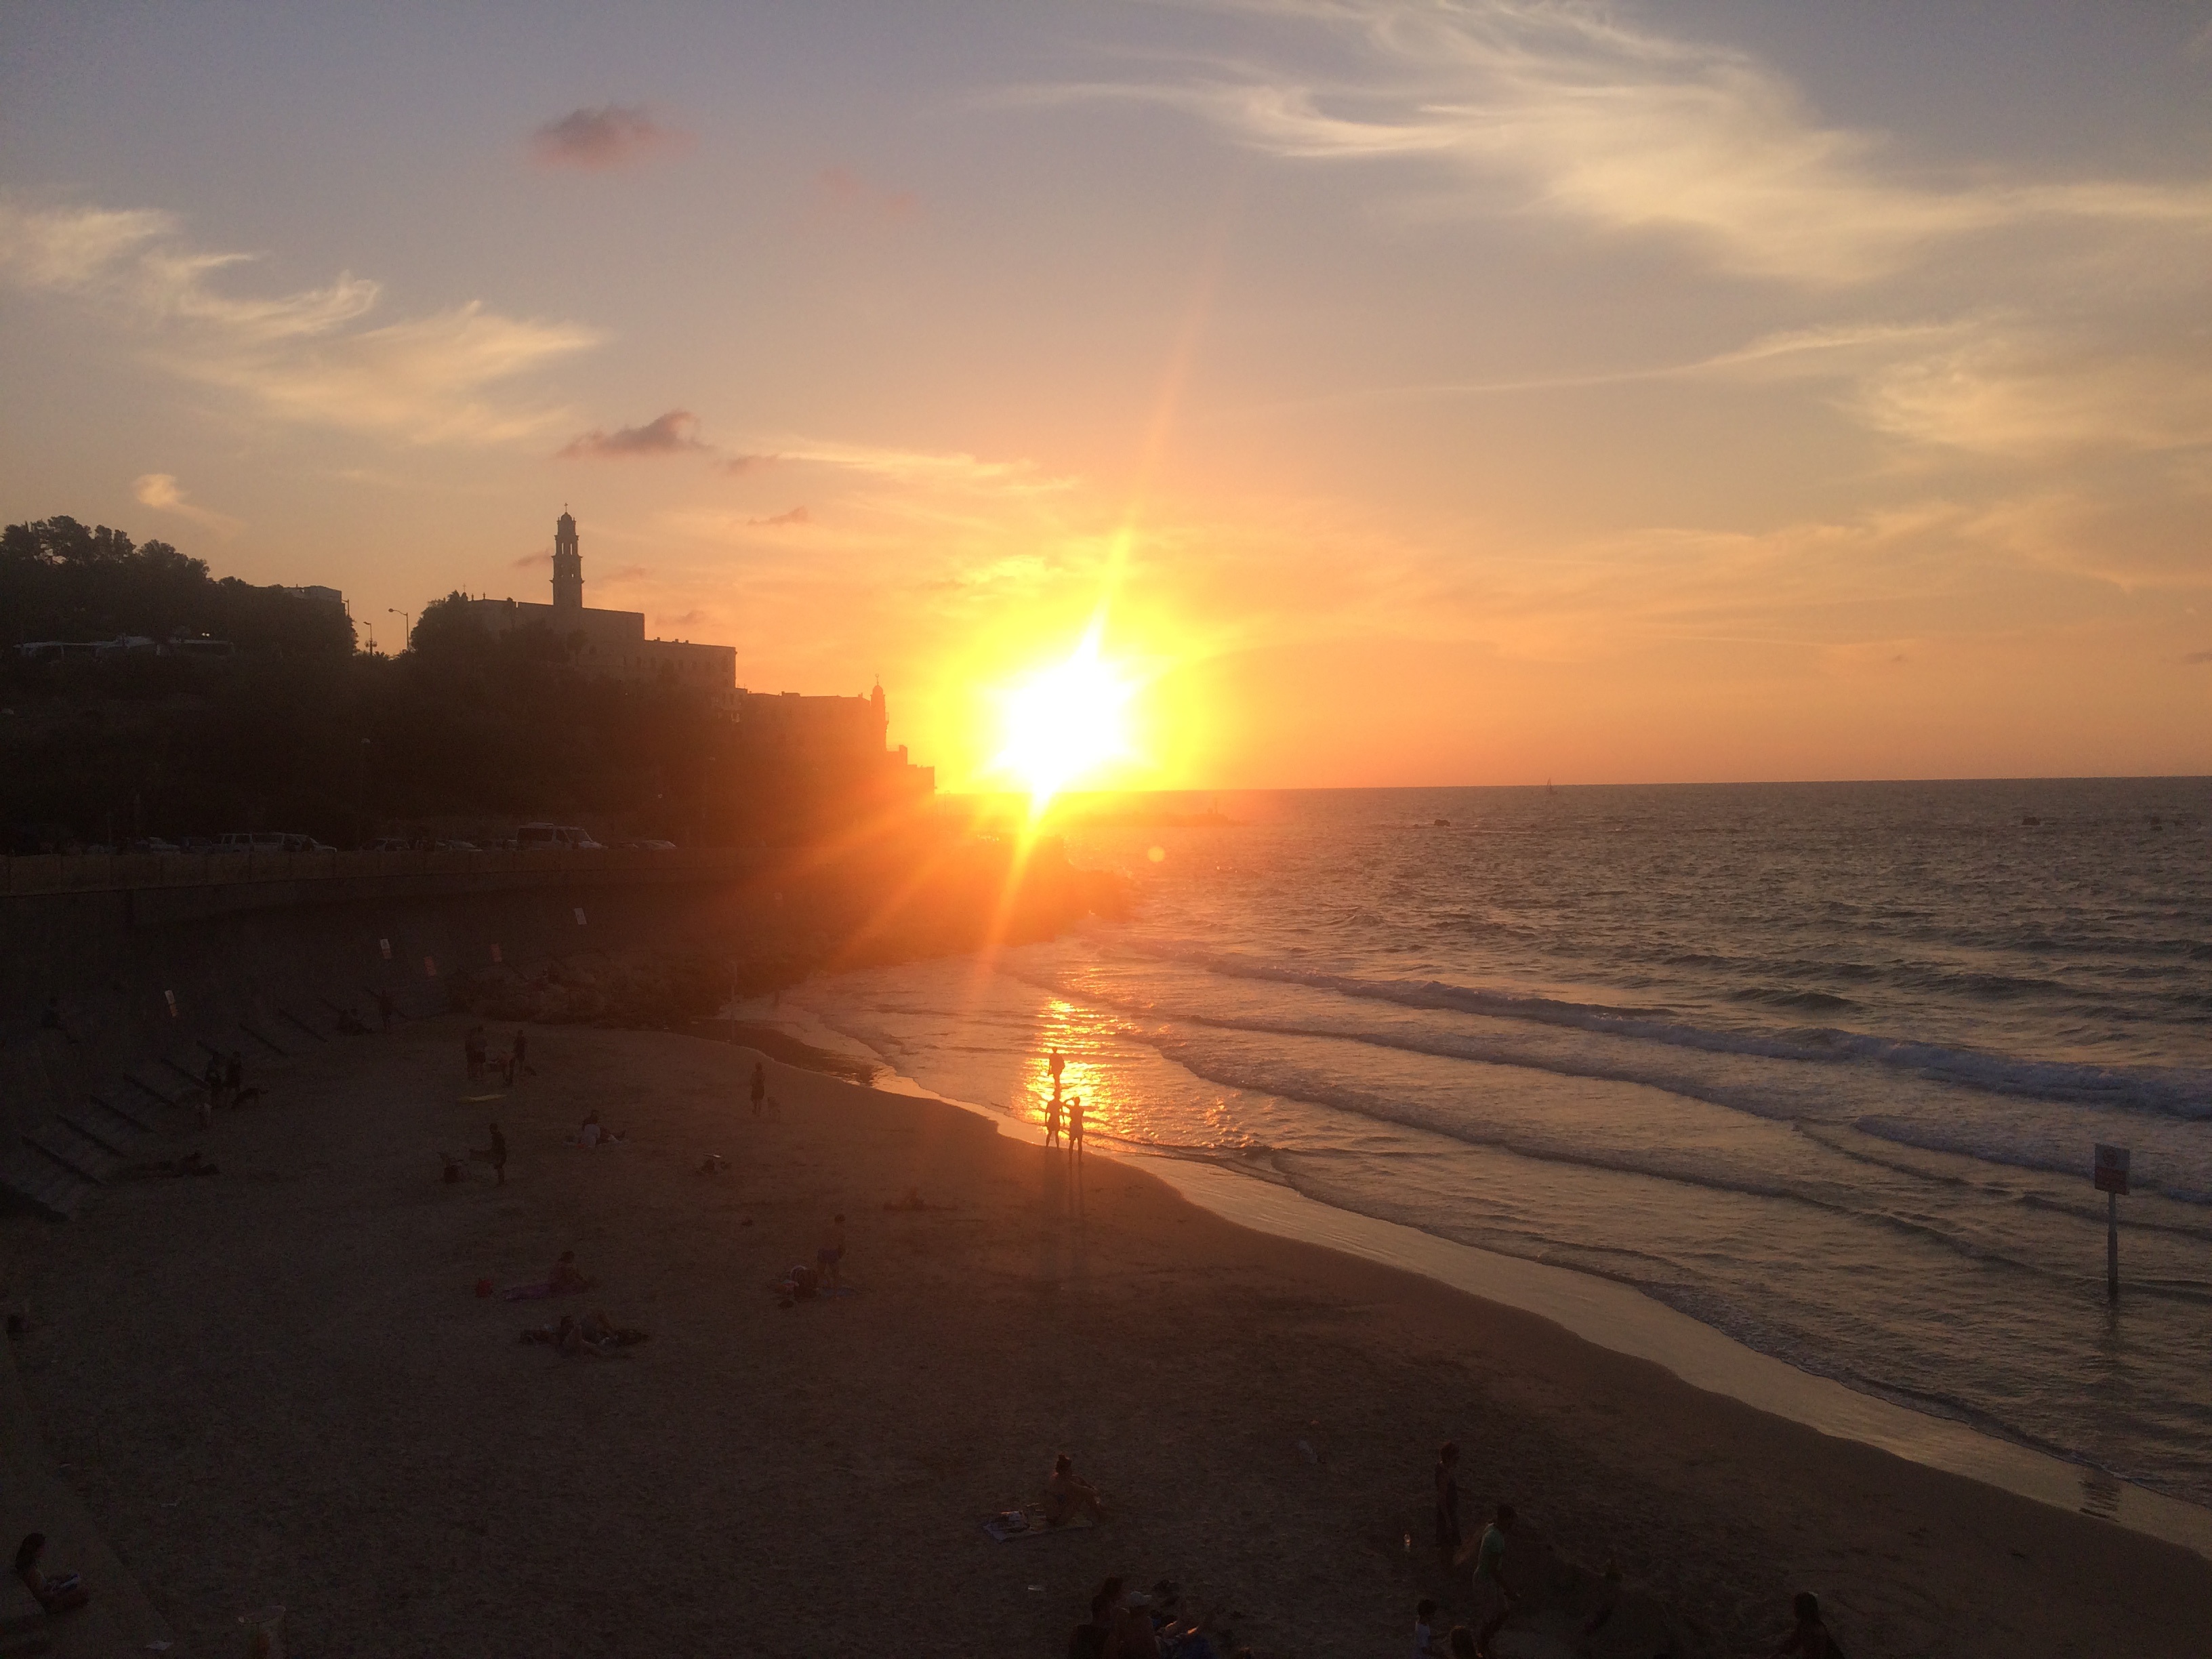
beach, sea, coast, sand, horizon, sun, sunrise, sunset, sunlight, morning, dawn, dusk, evening, afterglow